Cycloid

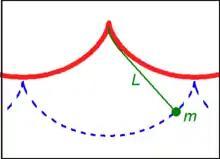
Schematic of a cycloidal pendulum.

If a simple pendulum is suspended from the cusp of an inverted cycloid, such that the string is constrained to be tangent to one of its arches, and the pendulum's length "L" is equal to that of half the arc length of the cycloid (i.e., twice the diameter of the generating circle, "L = 4r"), the bob of the pendulum also traces a cycloid path. Such a pendulum is isochronous, with equal-time swings regardless of amplitude. Introducing a coordinate system centred in the position of the cusp, the equation of motion is given by: